Ernest Torrence

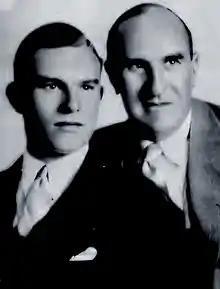
Father and son, Ernest and Ian Torrence

In an offbeat bit of casting he paired up with Clara Bow in "Mantrap" (1926), unusually as a gentle, giant type backwoodsman in search of a wife. He appeared in other silent film classics such as "The King of Kings" (1927) (as Peter) and "Steamboat Bill, Jr." (1928) as Buster Keaton's steamboat captain father. During the course of his twelve-year film career, Ernest made 49 films, both silent and "talkies".